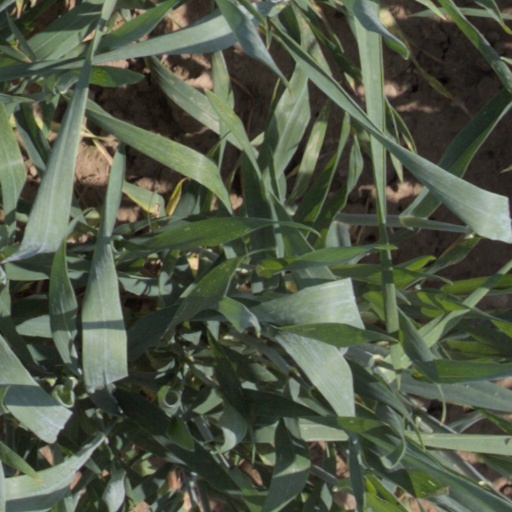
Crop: wheat